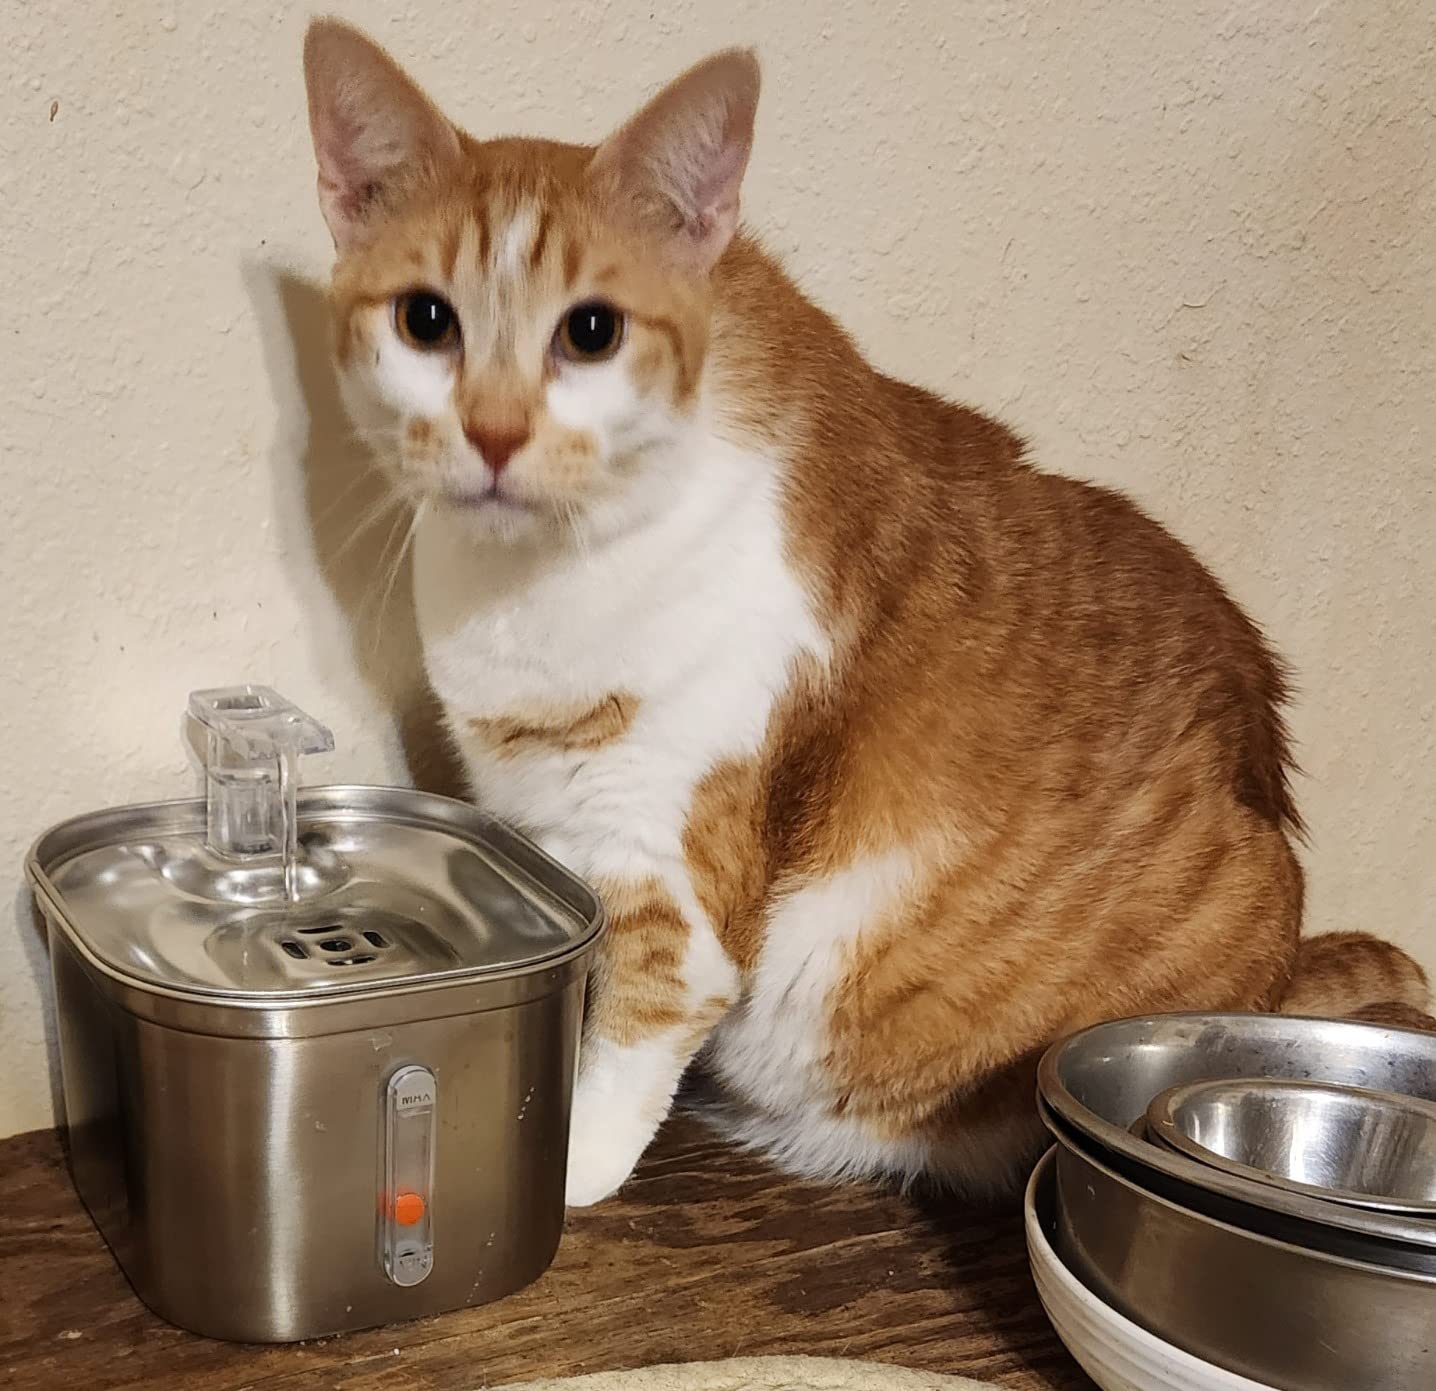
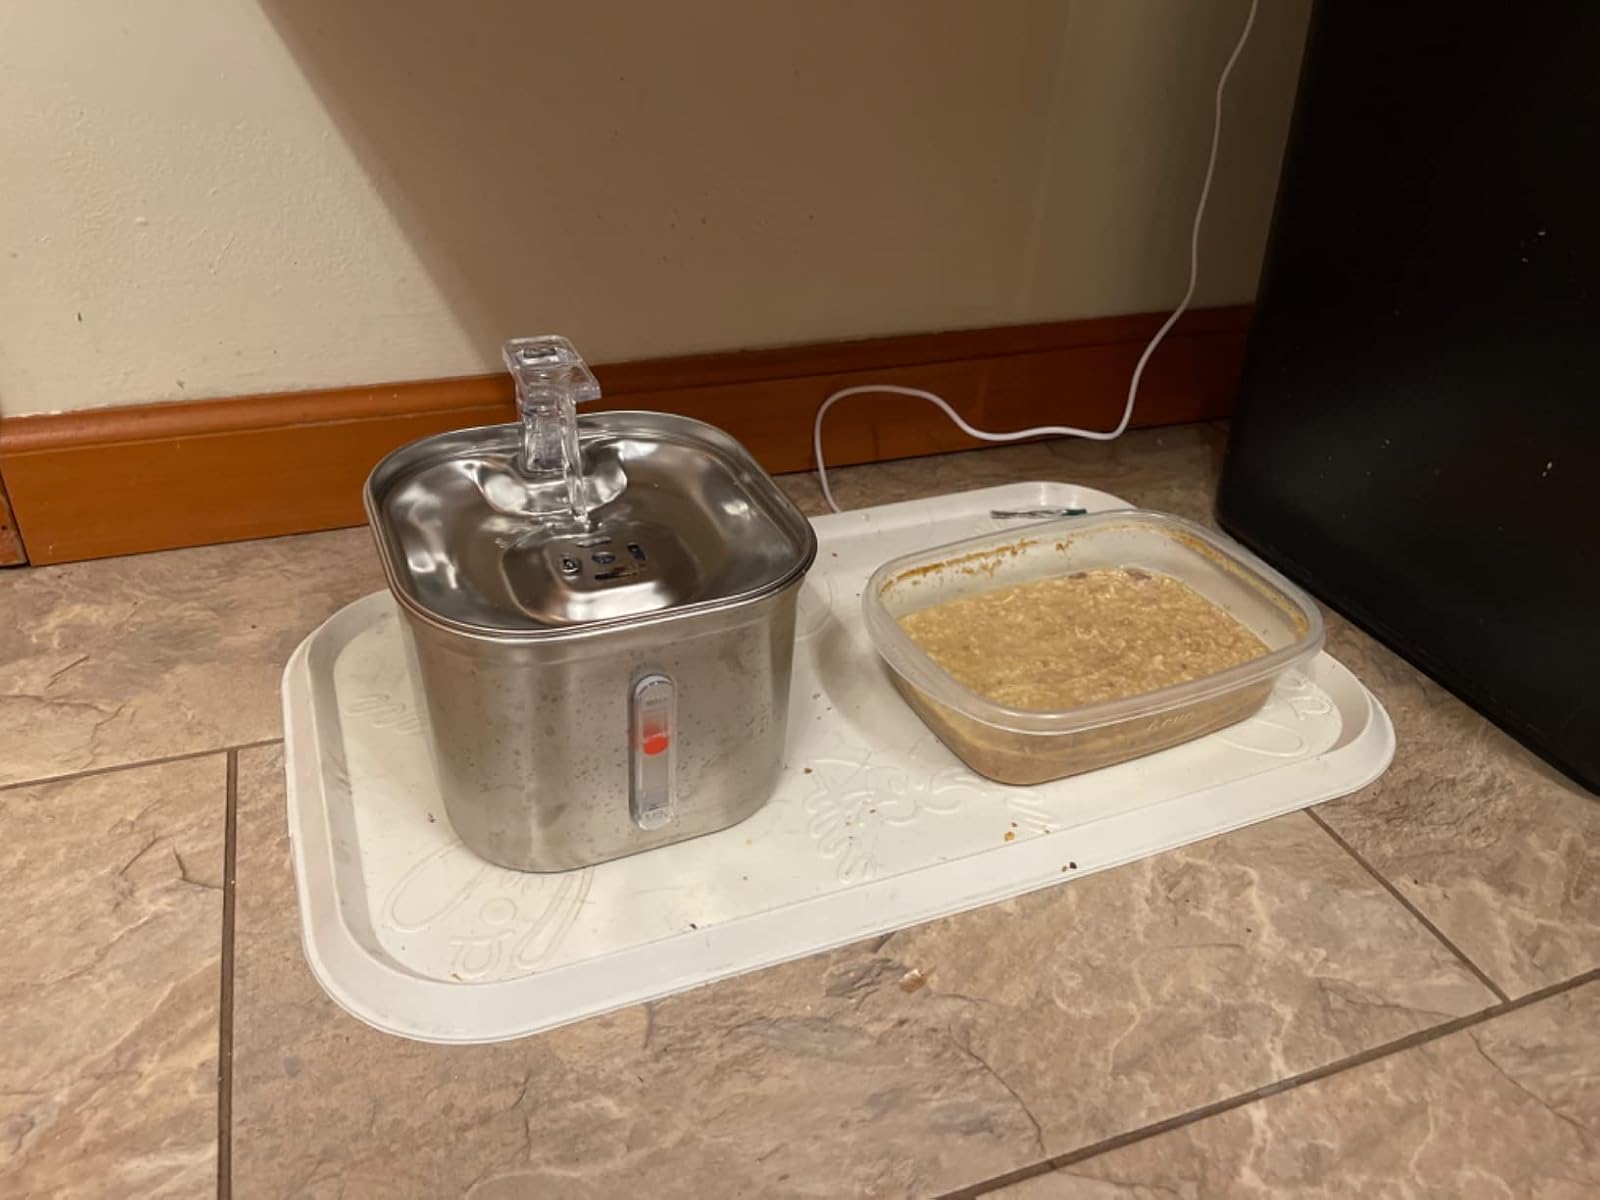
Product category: items_bowl
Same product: yes